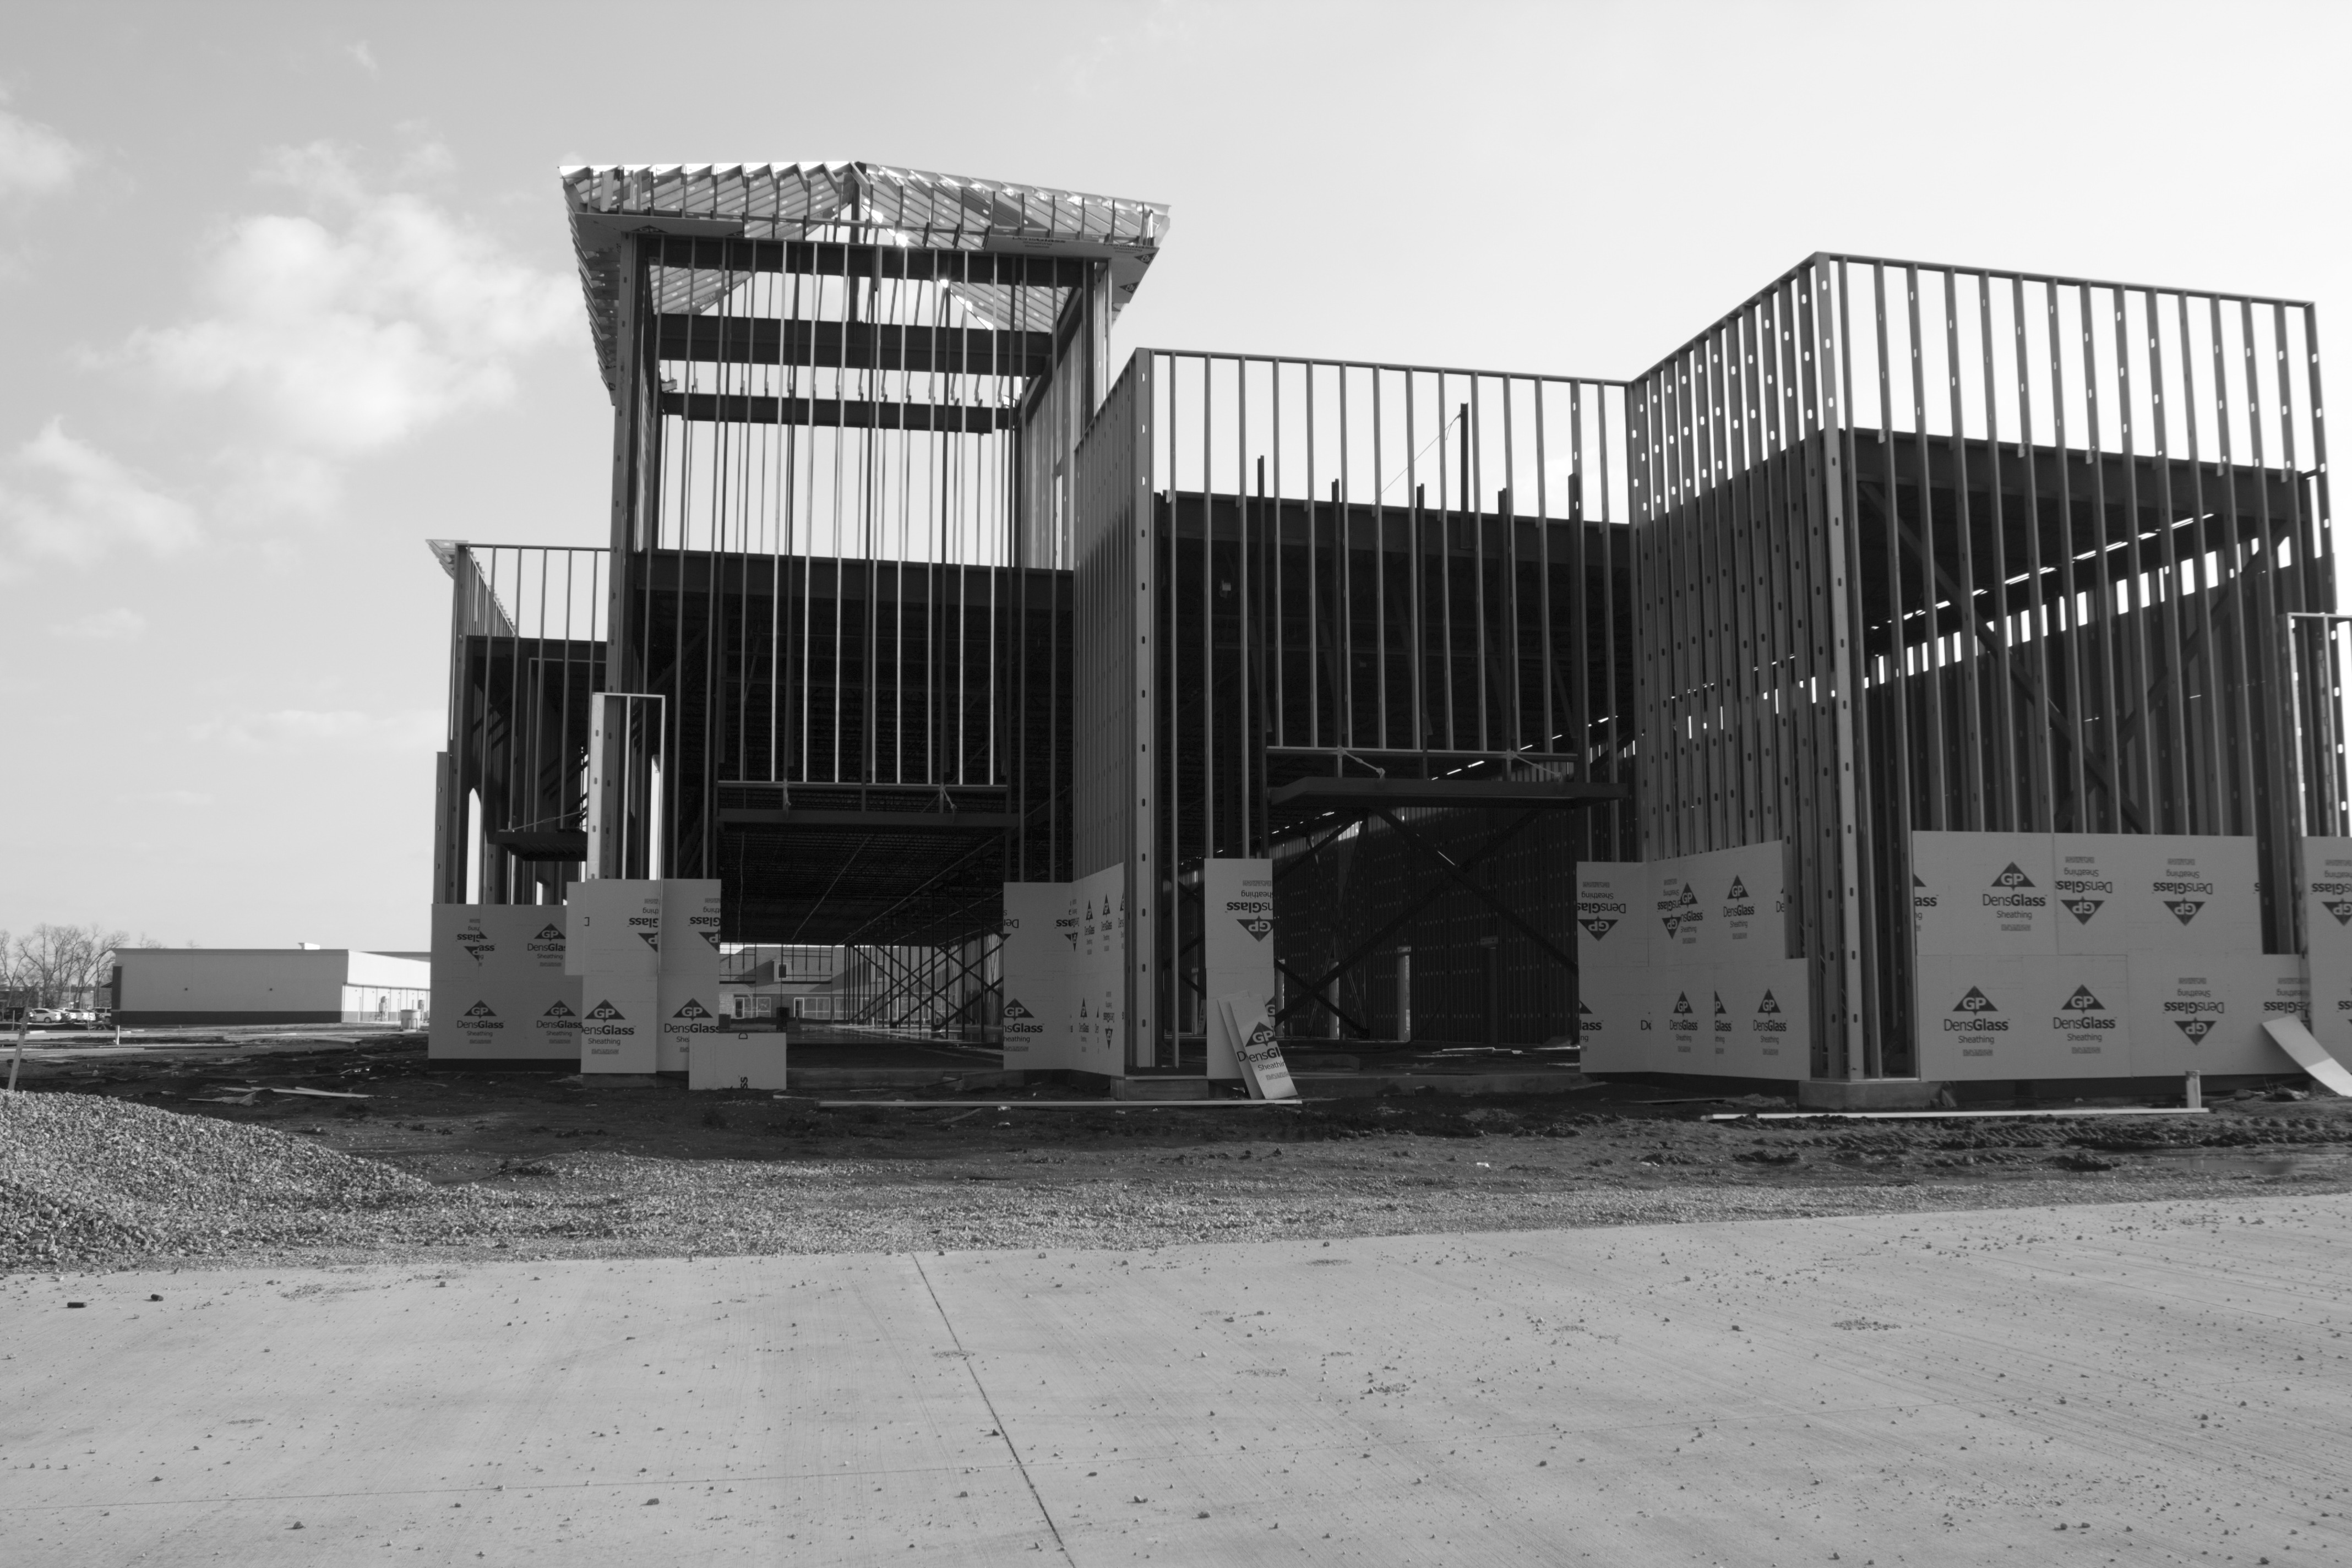
work, black and white, architecture, building, transport, construction, industry, monochrome, construction site, unfinished, site, under construction, urban area, monochrome photography